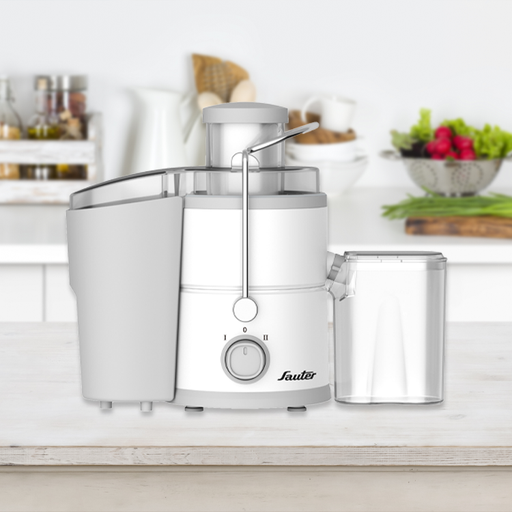
קטגוריה: שתי מתנות לבחירה
תיאור: מסחטת מיצים קשים SAUTER
דגם: JES4040
מידע נוסף: מתנה קטנה